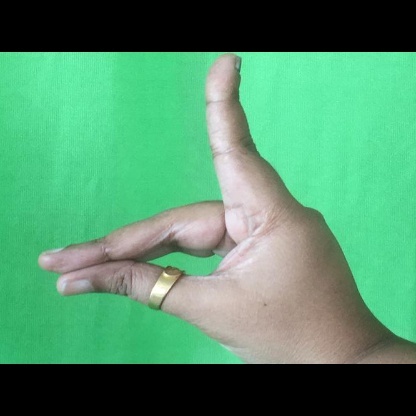
Mudra: Simhamukham